Nicolás Mascardi

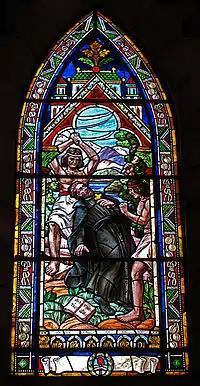
Nicolás Mascardi's martyrdom depicted in the Cathedral of Bariloche

Nicolás Mascardi (Rome, 1625 – † Patagonia, 1673) was a Ligurian Jesuit priest and missionary in South America in the 17th century. He arrived to Chile in 1651. While active in Araucanía he gained notoriety for the exorcisms he practised among the Mapuches.